Short-tail stingray

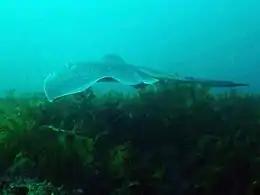
The short-tail stingray mainly forages for food on or near the bottom.

The short-tail stingray is usually slow-moving, but can achieve sudden bursts of speed, flapping its pectoral fins with enough force to cavitate the water and create an audible "bang". Cavitation is when a liquid is pushed faster that it can react, causing a drop in pressure. It is known to form large seasonal aggregations; a well-known example occurs every summer (January to April) at the Poor Knights Islands off New Zealand, particularly under the rocky archways. In some areas, it moves with the rising tide into very shallow water. Individual rays tend to stay inside a relatively small home range with a radius of under . Captive experiments have shown it capable of detecting magnetic fields via its electroreceptive ampullae of Lorenzini, which in nature may be employed for navigation.